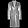
Label: Coat